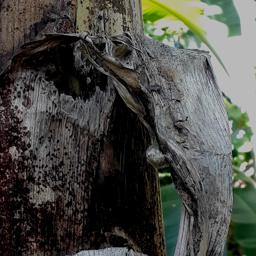
Label: PSEUDOSTEM WEEVIL